Hagia Triada

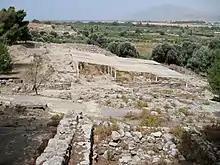
Archaeological site of Agia Triada

Hagia Triada is in south central Crete, 30–40 meters above sea level. It lies four kilometres west of Phaistos, which is situated at the western end of the Mesara Plain. The site was not a Minoan palace but an upscale town with some kind of local administration center. Though occupied earlier, most of the structural remains date to the Late Minoan period. The site is traditionally divided into a "Villa" (administrative center) and a "Village" area, at both of which Linear A inscriptions were found (all dated to the site's destruction by fire in Late Minoan IB). The site included three large storage magazines, which is taken to suggest trade. Linear A tablet find spots in the Villa were at northwest corner, southwest corner, and in two of the magazines (in one case found inside two pithoi and in the Village at the "Casa del Lebete". Although the site was partially rebuilt after the LM IB fire there was no evidence of administration from that point on.